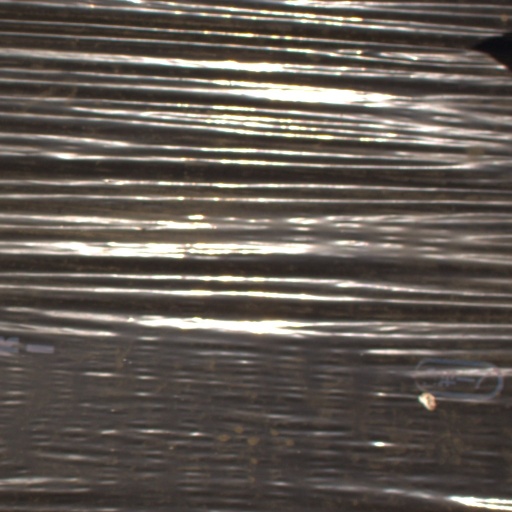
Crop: Jerusalem artichoke